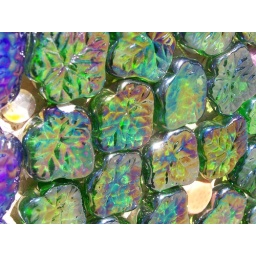
These green stones are found on a wall of a law office in downtown Lubbock, Texas.